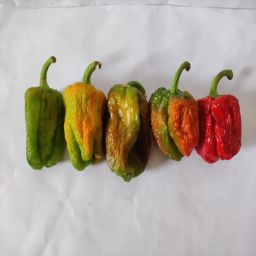
Crop: Bell Pepper
Quality: Old